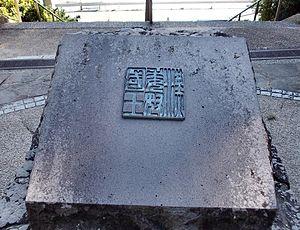
Le Sceau du roi de Na est un sceau en or découvert en 1784 sur l'île de Shikanoshima, désigné comme trésor national du Japon. Il est généralement considéré comme le sceau remis par l'empereur de Chine en l'an 57 au roi de Nakoku, royaume au nord de l'île japonaise de Kyūshū tel que rapporté dans le Livre des Han postérieurs où se trouve l'une des plus anciennes mentions historiques du Japon.
Shikano-shima est une île qui se trouve à Higashi-ku, préfecture de Fukuoka au Japon. Elle est connue pour être l'endroit où a été découvert le sceau du roi de Na, un trésor national du Japon. L'île est à environ 11 kilomètres autour de et relié par un pont au tombolo Umino Nakamichi.
Nakoku est le nom d'un ancien État qui était situé dans et autour de l'actuelle ville de Fukuoka sur l'île japonaise de Kyūshū, du Ie au début du IIIᵉ siècle. Une grande partie de ce qui en est connu vient d'anciens documents de Chine et du Japon.